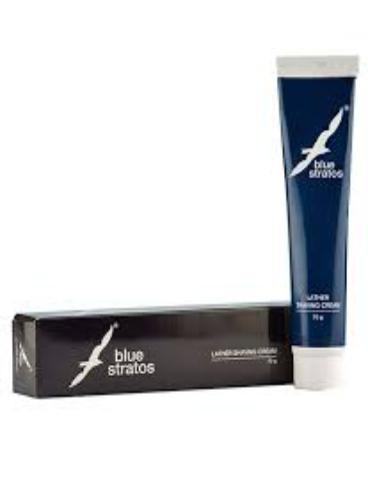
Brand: Blue Stratos
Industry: Necessities